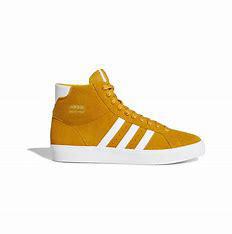
Brand: Adidas
Model: Basket Profi